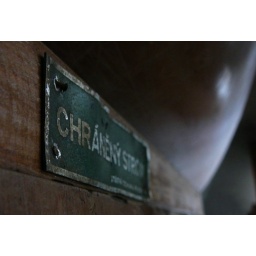
a sign on a wooden cabinet in the cellar saying PROTECTED TREE